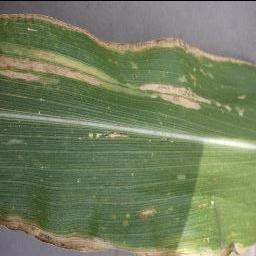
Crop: corn
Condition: (maize)_cercospora_spot_gray_spot